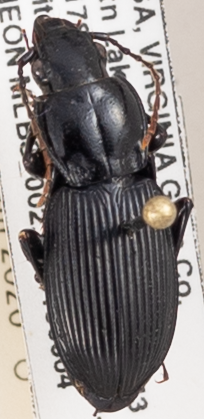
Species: Pterostichus coracinus
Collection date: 2019-06-04
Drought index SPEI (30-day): -1.13
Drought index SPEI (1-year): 2.09
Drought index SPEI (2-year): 2.09